St. Andrew Abbey

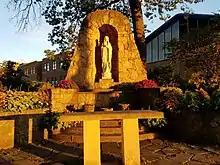
Marian grotto built by the BHS Class of 1954

Silence is practiced in the monastery from the conclusion of 7:05pm Vigils until Lauds. Breakfast is in silence on Fridays during Lent, Advent, and Ordinary Time except on solemnities and feast days. The monks fast and abstain from meat on Fridays except for feast days. The monks observe haustus on Wednesdays after Vespers except during Lent.